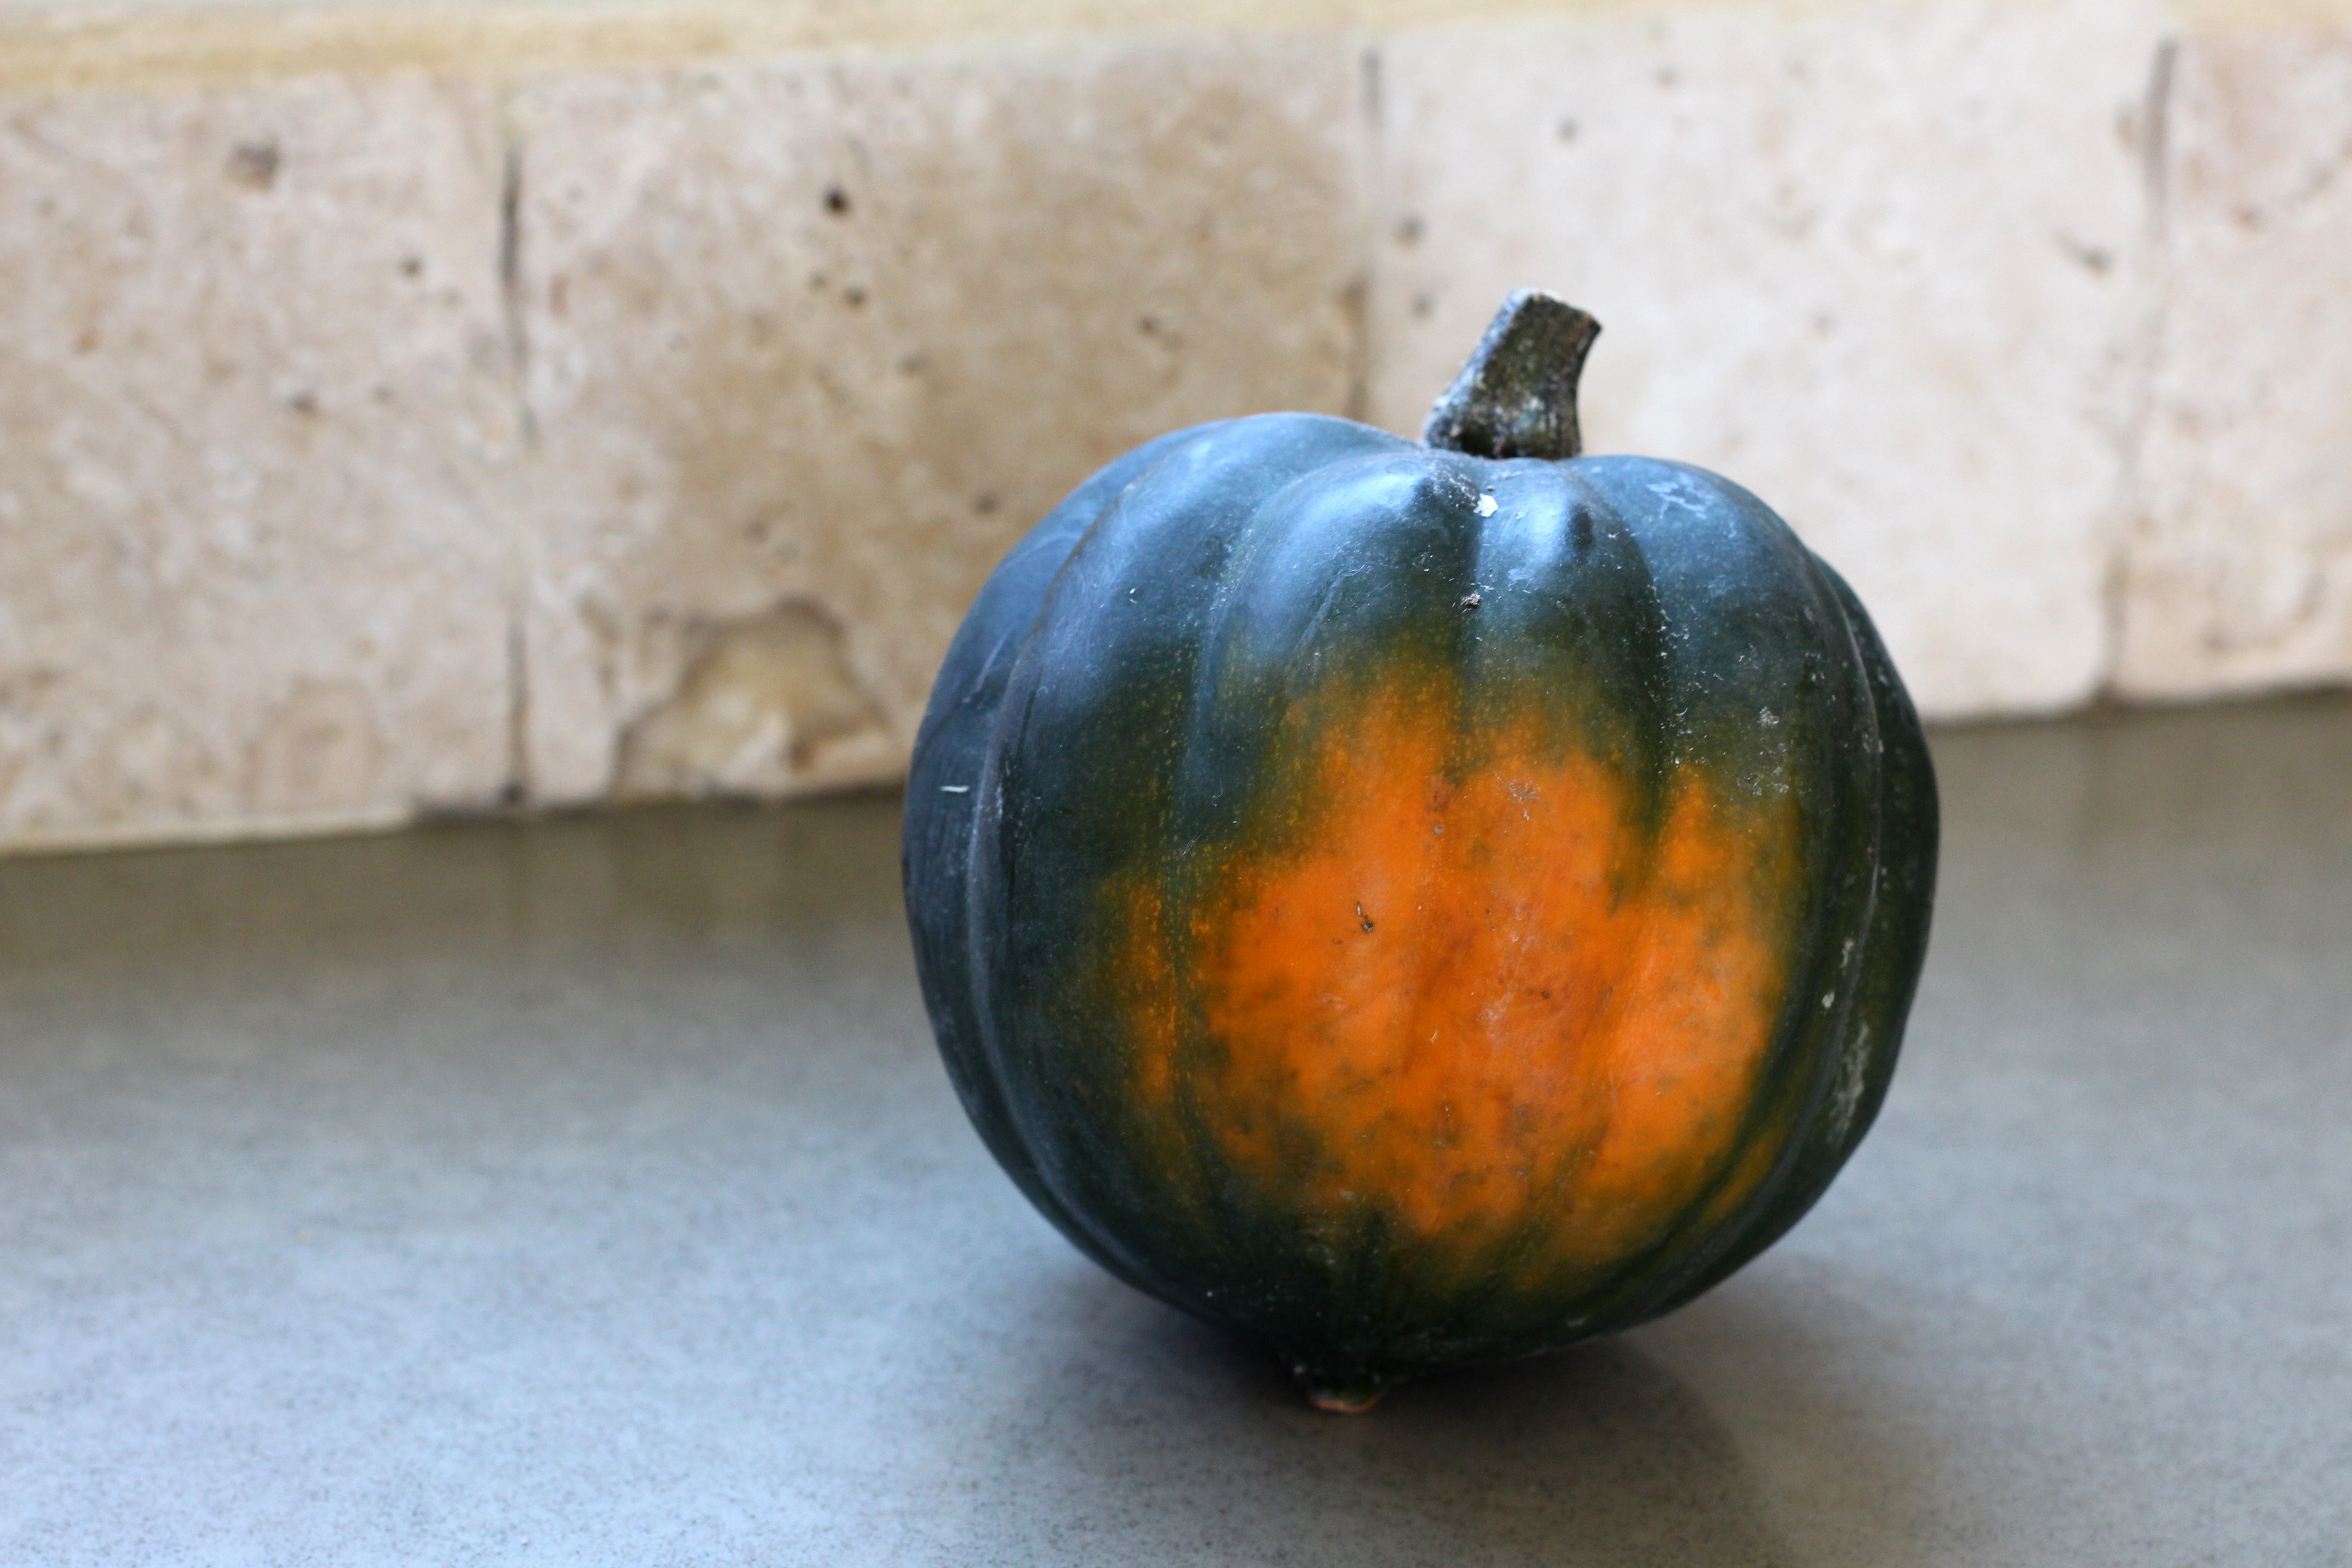
plant, fruit, food, green, produce, vegetable, ceramic, pumpkin, fresh, blue, gourd, carving, organic, flowering plant, still life photography, land plant